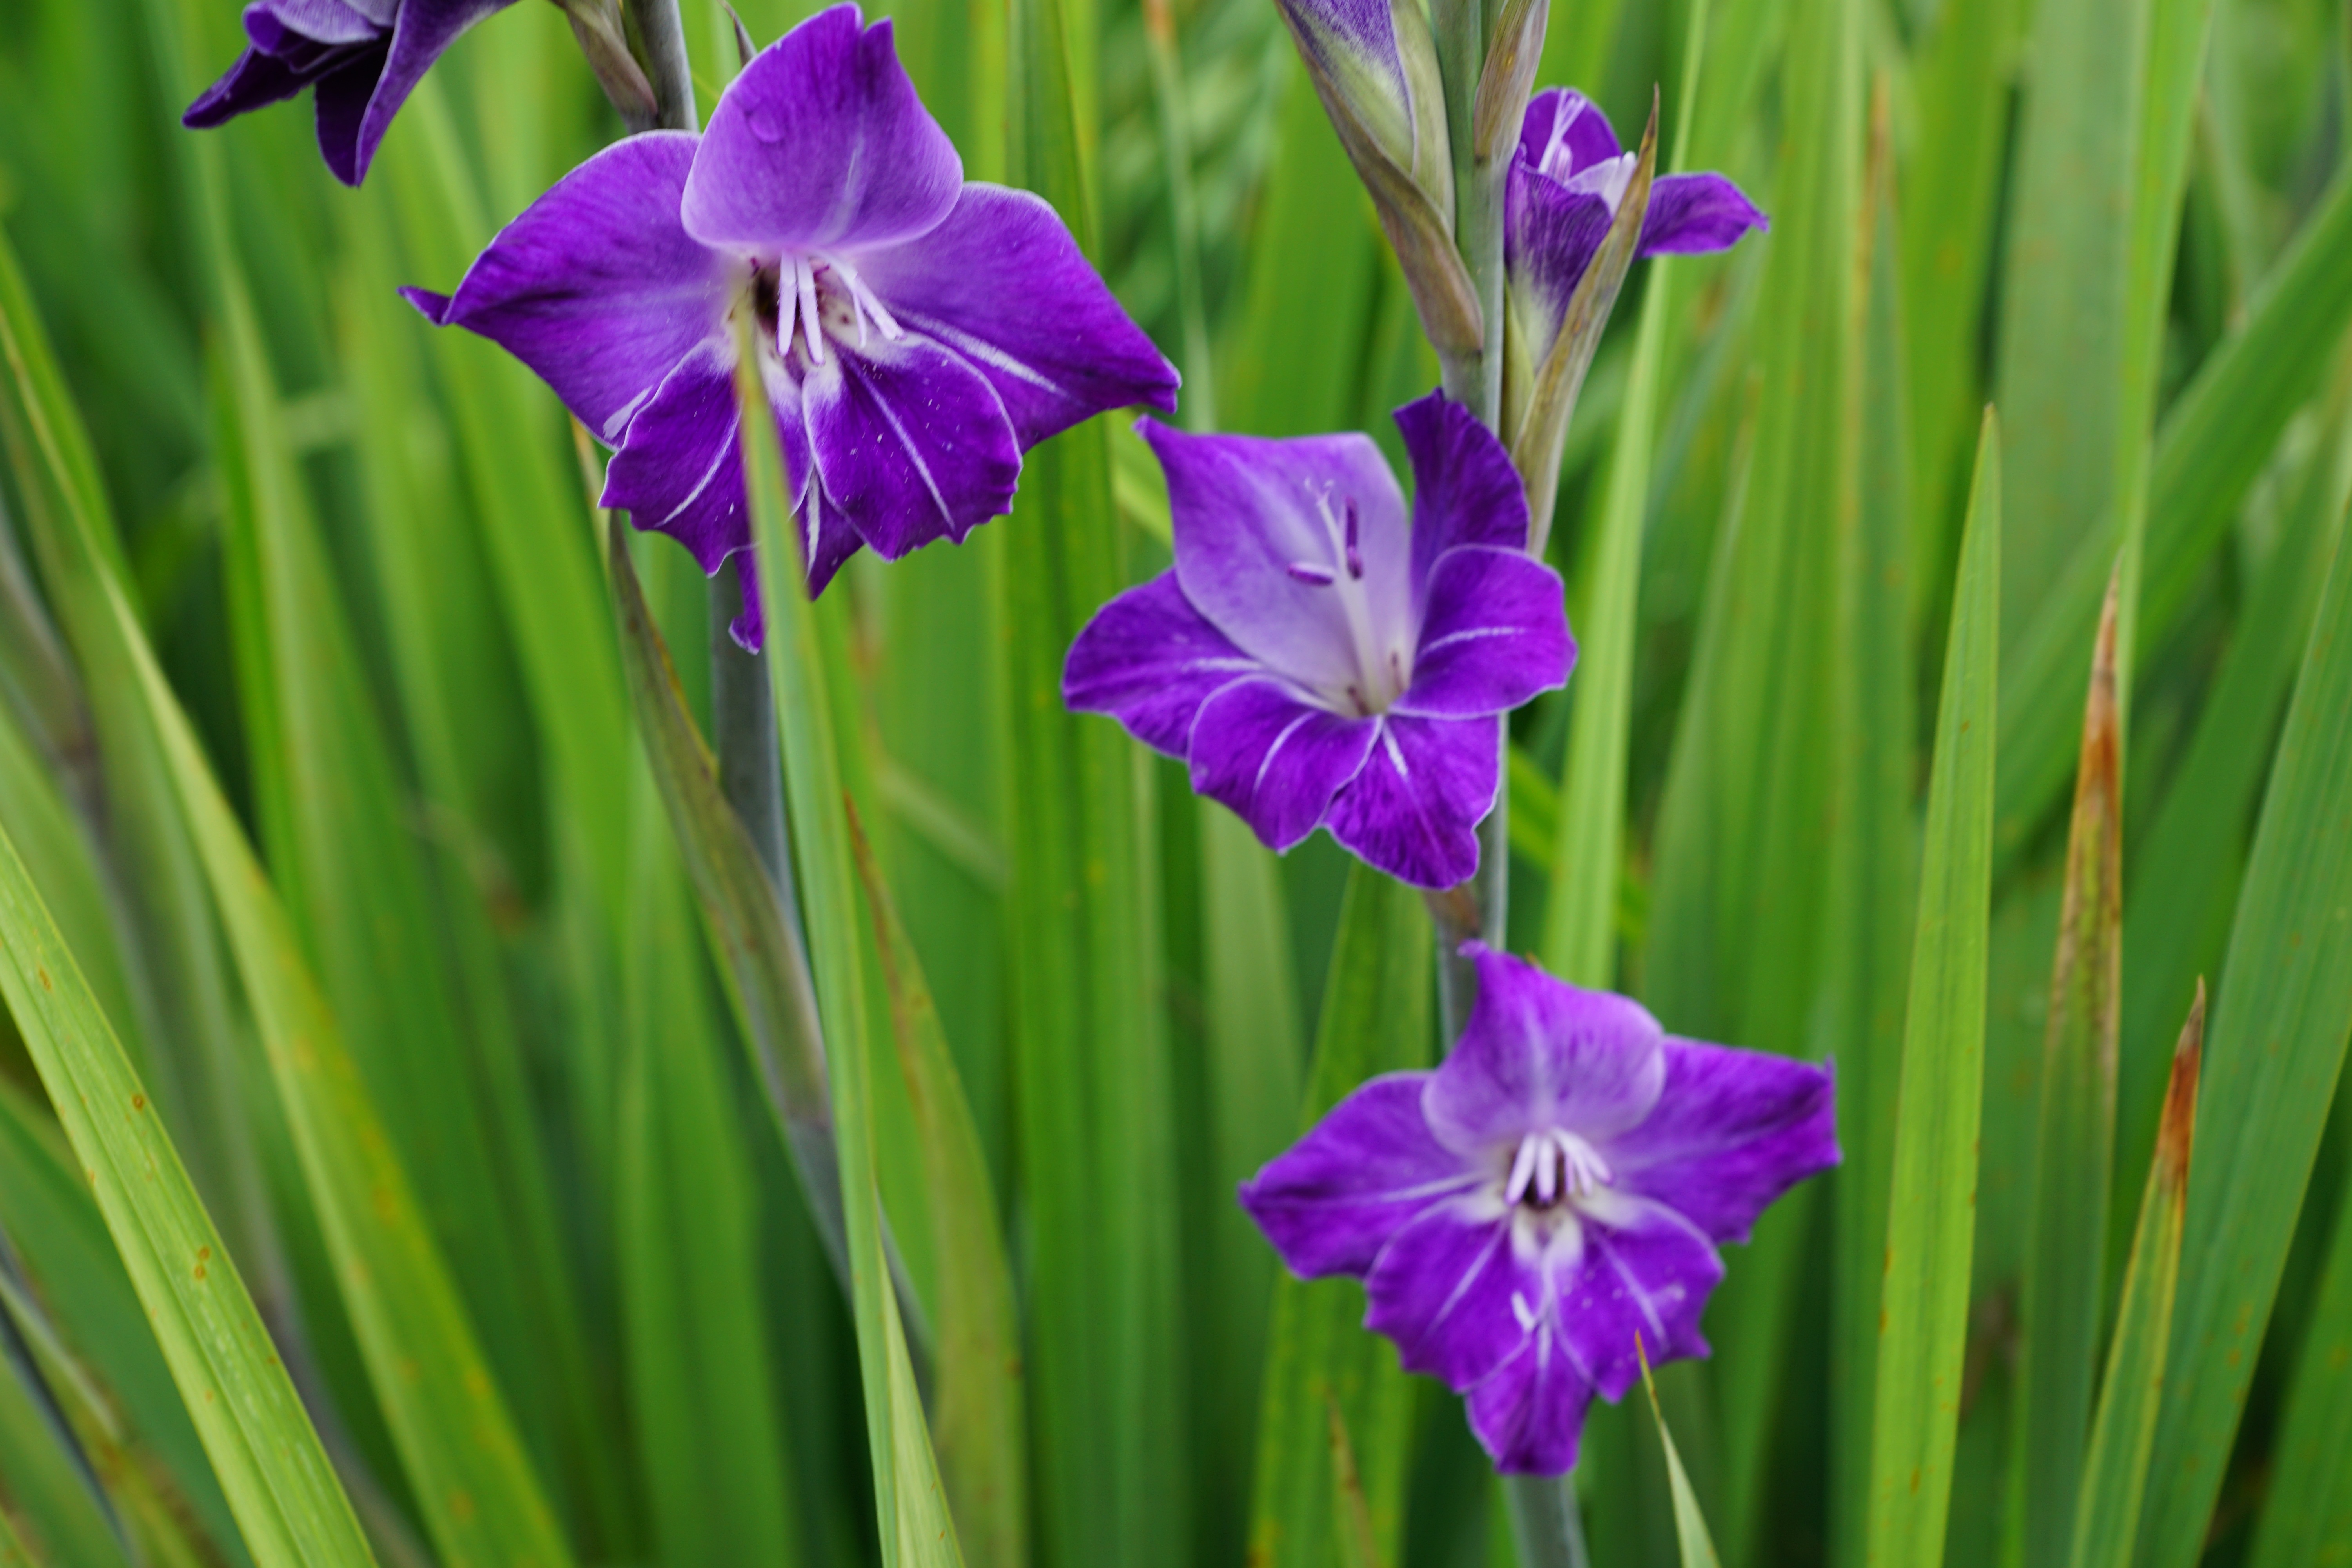
grass, plant, meadow, flower, purple, summer, spring, green, pasture, autumn, park, botany, flora, wildflower, flowers, iris, eye, gladiolus, macro photography, flowering plant, iris versicolor, plant stem, land plant, iris family